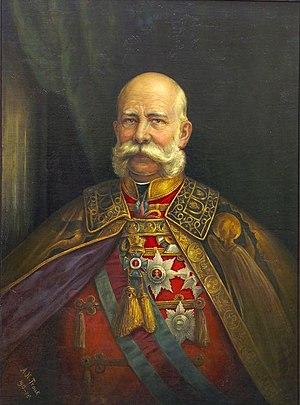
François-Joseph Iᵉʳ, né le 18 août 1830 à Vienne et mort le 21 novembre 1916 dans la même ville, est empereur d’Autriche et roi apostolique de Hongrie. Membre de la maison de Habsbourg-Lorraine, il règne sur l'Autriche et la Hongrie du 2 décembre 1848 au 21 novembre 1916. Du 1ᵉʳ mai 1850 au 24 août 1866, il occupe également la fonction de président de la Confédération germanique.